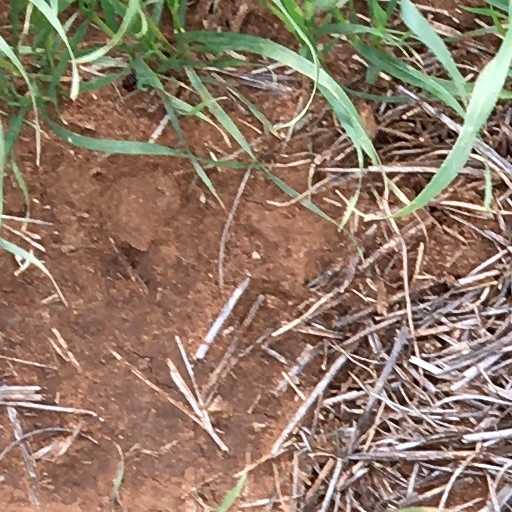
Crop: wheat